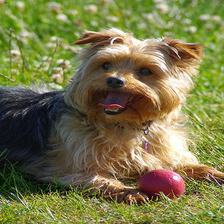
Species: dog
Breed: yorkshire terrier